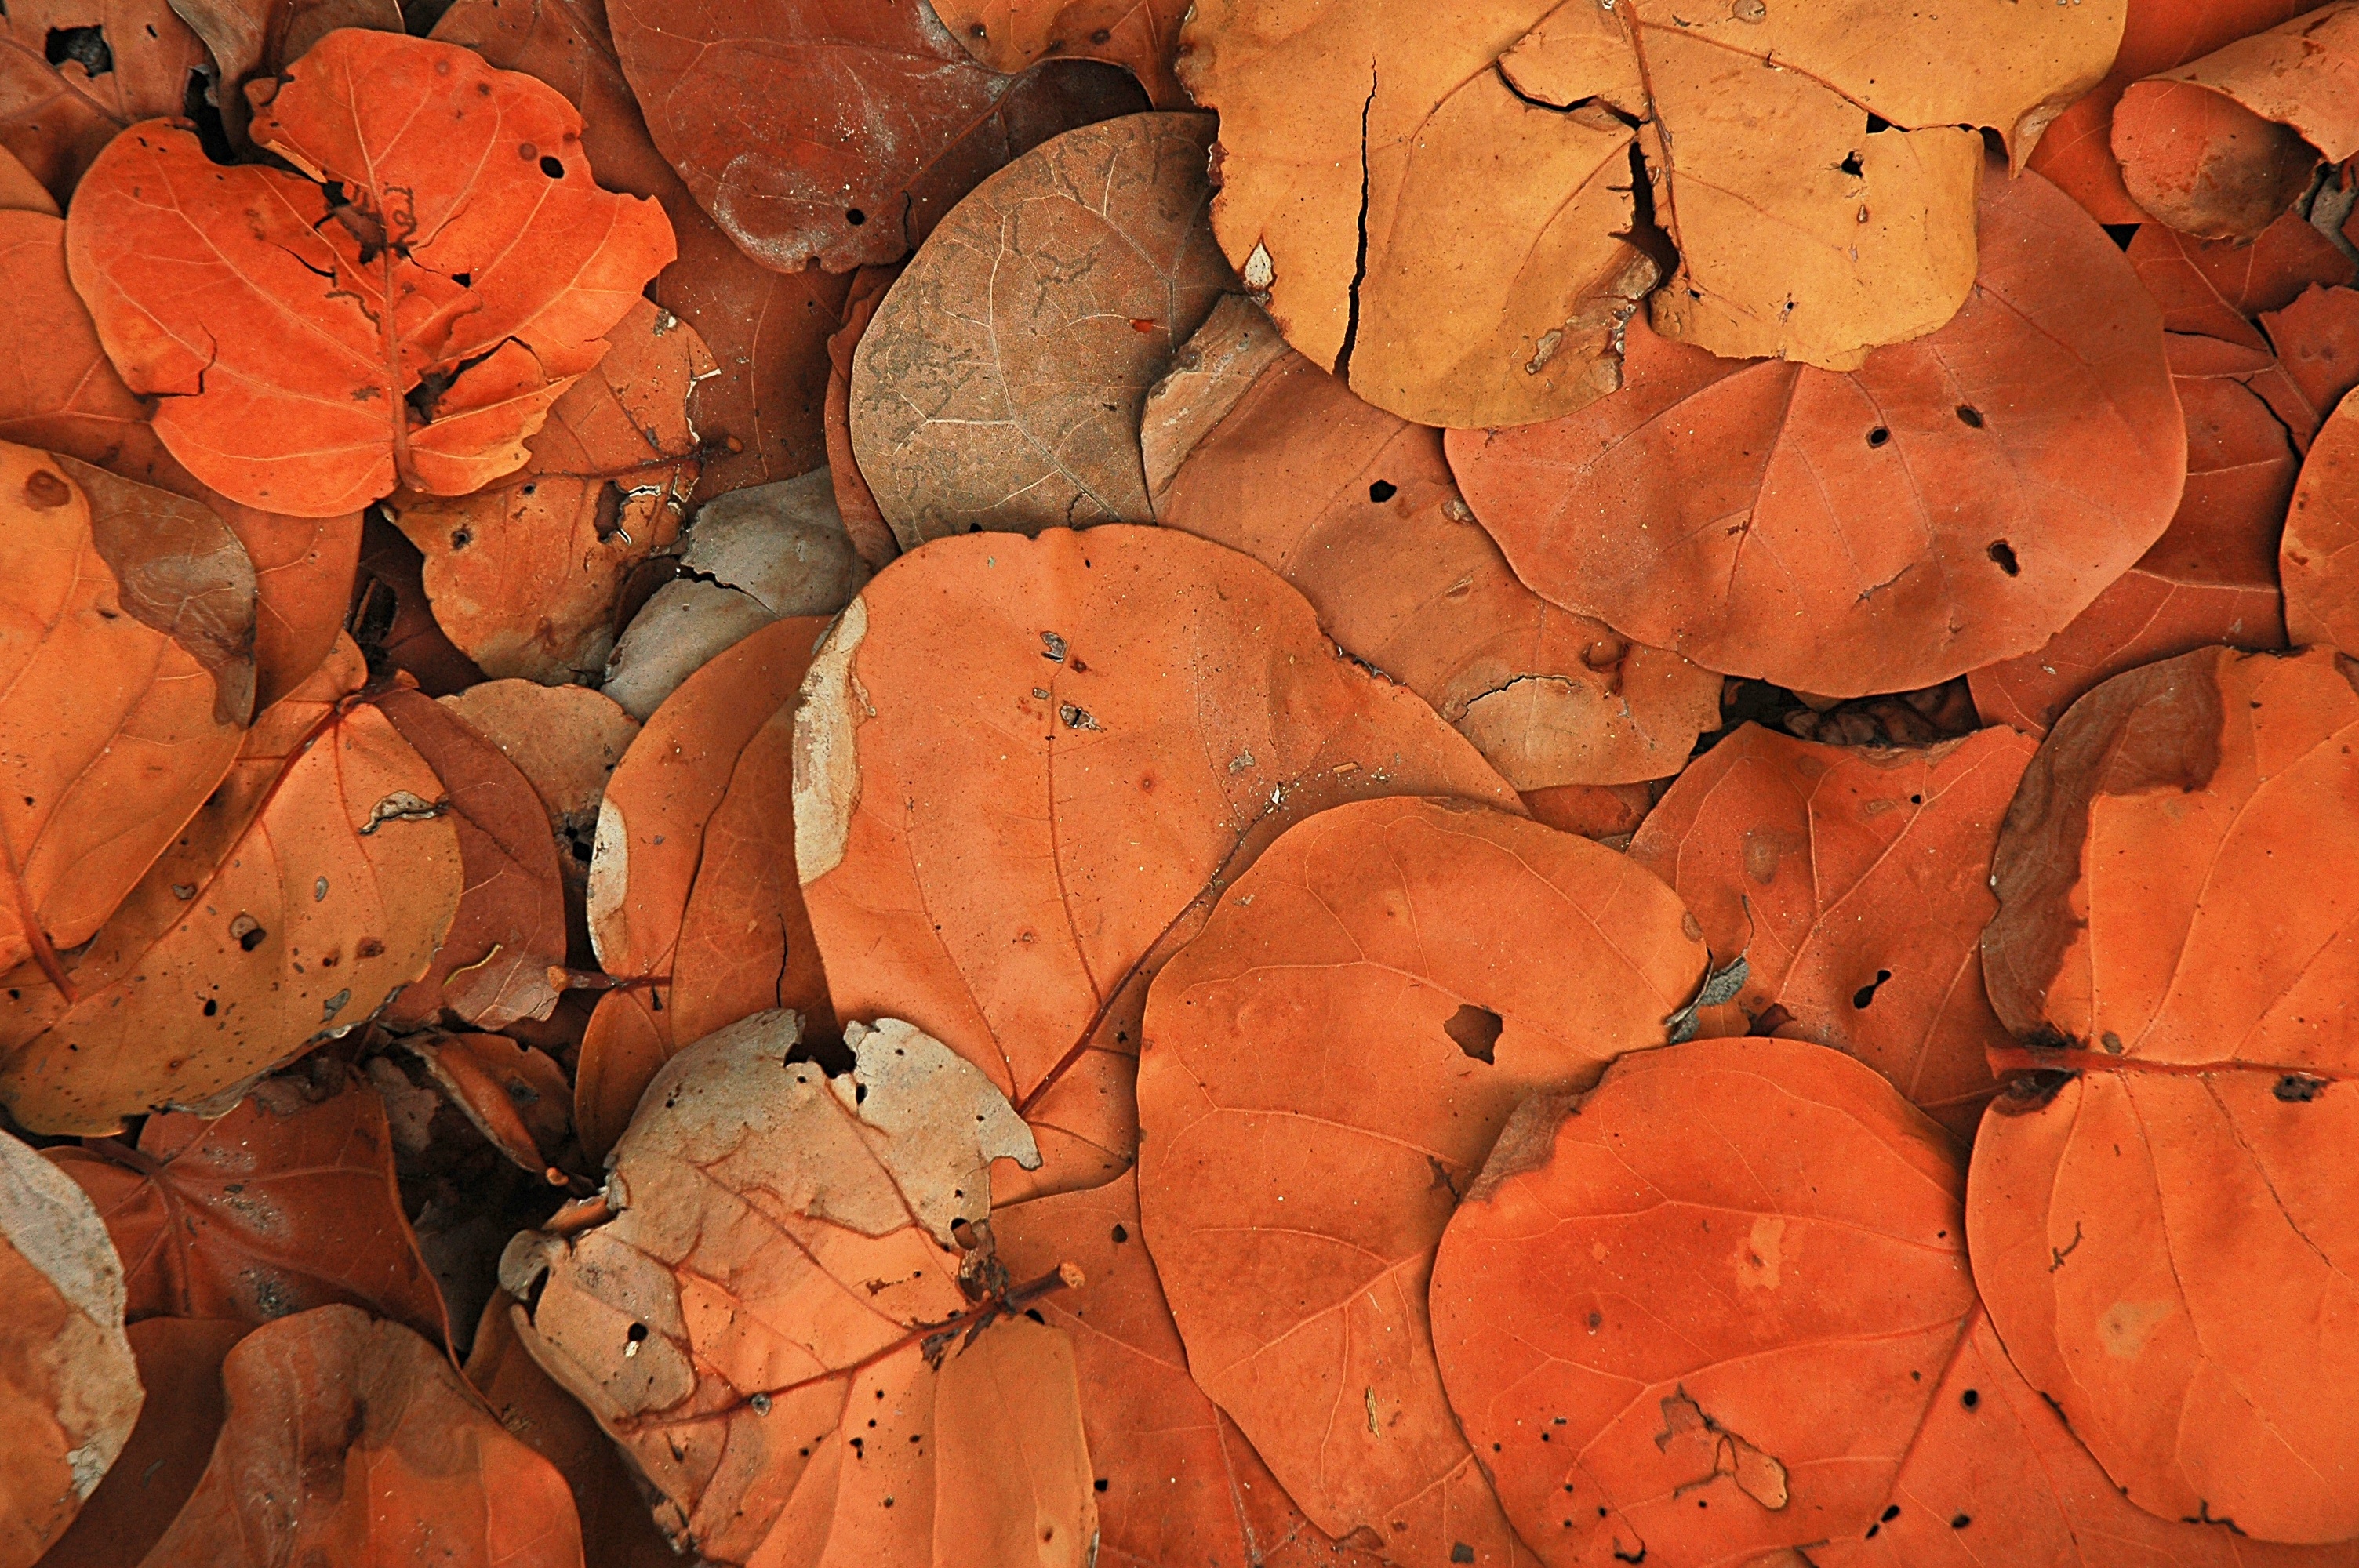
tree, branch, plant, wood, leaf, flower, petal, red, autumn, soil, season, macro photography